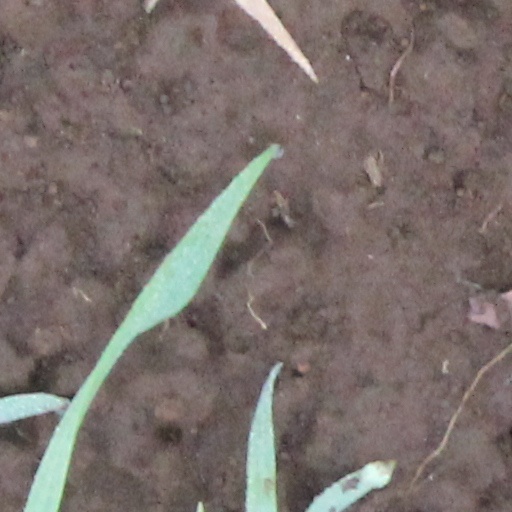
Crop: wheat